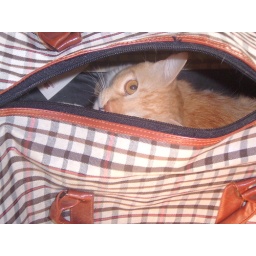
more cat in the bag